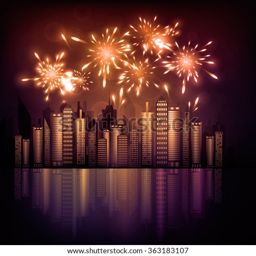
vector illustration of fireworks over the city .